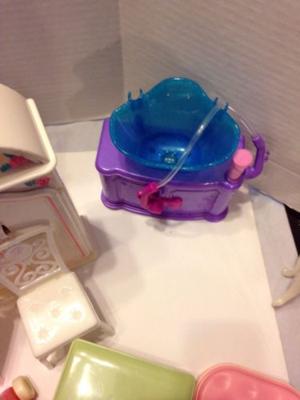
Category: table